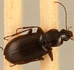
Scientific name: Calathus advena
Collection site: Rocky Mountains NEON (RMNP), plot RMNP_014